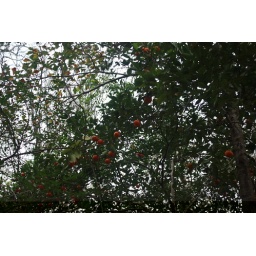
Satsuma tree in forest